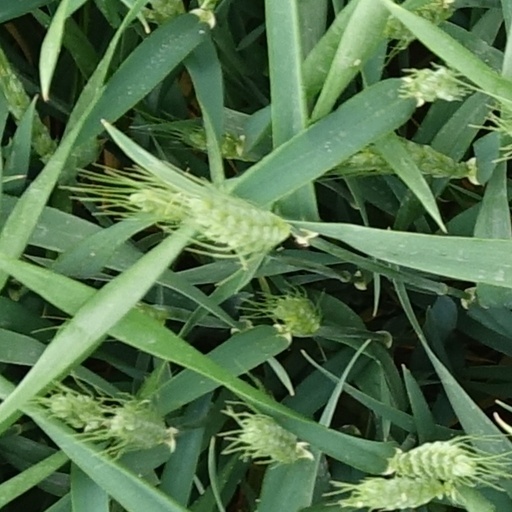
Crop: wheat